Godavari River

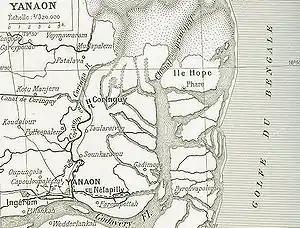
A colonial Map of Yanam showing then course of Godavery River.

Mean annual, minimum and maximum discharge (Q – m/s) at Rajahmundry (period from 1998/01/01 to 2023/12/31):